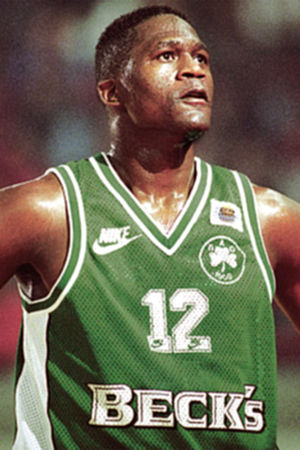
Dominique Wilkins
Dominique Wilkins er en tidligere amerikansk basketballspiller, som oprindeligt er født i Frankrig. Dominique spillede det meste af hans karriere hos Atlanta Hawks i National Basketball Association. Han blev verdenskendt for sine fantastiske dunks og vandt to gange NBA Slam dunk contest, hvor man kårer ligaens bedste dunker. Især konkurrencen i 1985 bliver stadig den dag i dag betragtet som legendarisk, da Wilkins vandt over Michael Jordan i en meget tæt og jævnbyrdig kamp. Hawks havde ikke noget specielt godt hold i 80'erne og 90'erne, men Wilkins formåede alligevel at samle mange fans til kampene. Wilkins tog flere gange til Europæisk Basket hvor han blandt andet vandt det græske mesterskab i 1996. Han vendte dog af flere omgange tilbage til NBA. Wilkins havde et stort talent for at score point og var i 1986 den mest scorende spiller i NBA. Han bliver betragtet som en af de bedste dunkere nogensinde, sammen med Vince Carter, Michael Jordan og Jason Richardson.